Helga Zepp-LaRouche

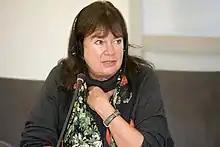
Zepp-LaRouche in 2005

Helga Zepp-LaRouche (born 25 August 1948) is a German political activist. She is the widow of American political activist Lyndon LaRouche, and the founder of the LaRouche movement's Schiller Institute, as well as the German "Bürgerrechtsbewegung Solidarität" party ("BüSo") (Civil Rights Movement Solidarity).